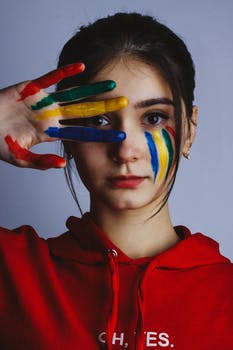
Label: No Watermark